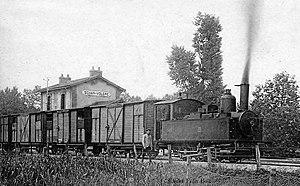
Locomotive Pinguely 030 T en gare de Senan Volgré sur la ligne de Joigny à Toucy
La ligne de Joigny à Toucy est une ancienne ligne de chemin de fer départementale à voie métrique entre Joigny et Toucy exploitée sous le principe de concession par la Compagnie des Chemins de Fer d’intérêt Local de l’Yonne puis sous le régime de l’affermage par la CFD et enfin par la SICA de la région Joigny-Toucy-Auxerre.